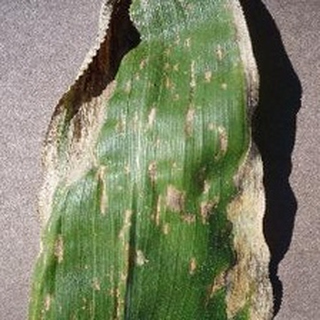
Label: corn_gray_leaf_spot